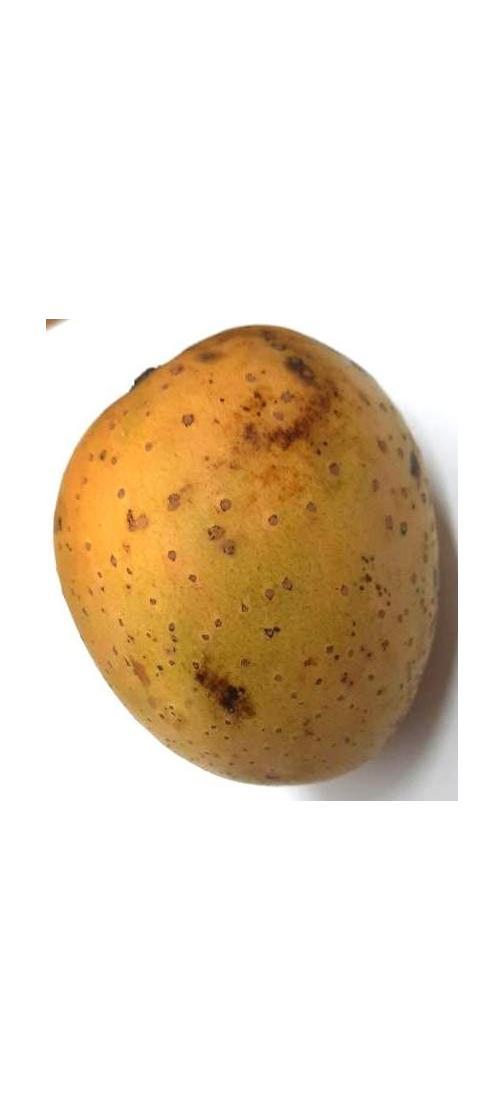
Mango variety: Gourmoti